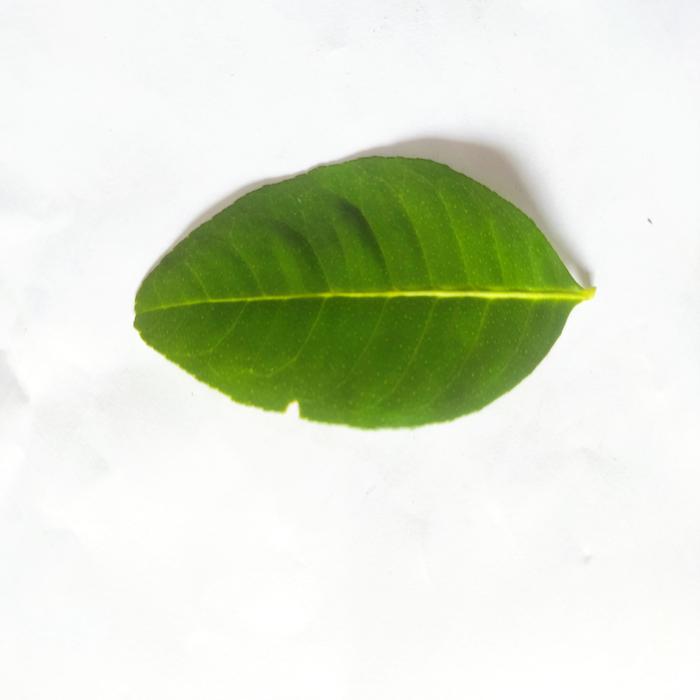
Crop: Lemon
Leaf condition: Healthy_Leaf